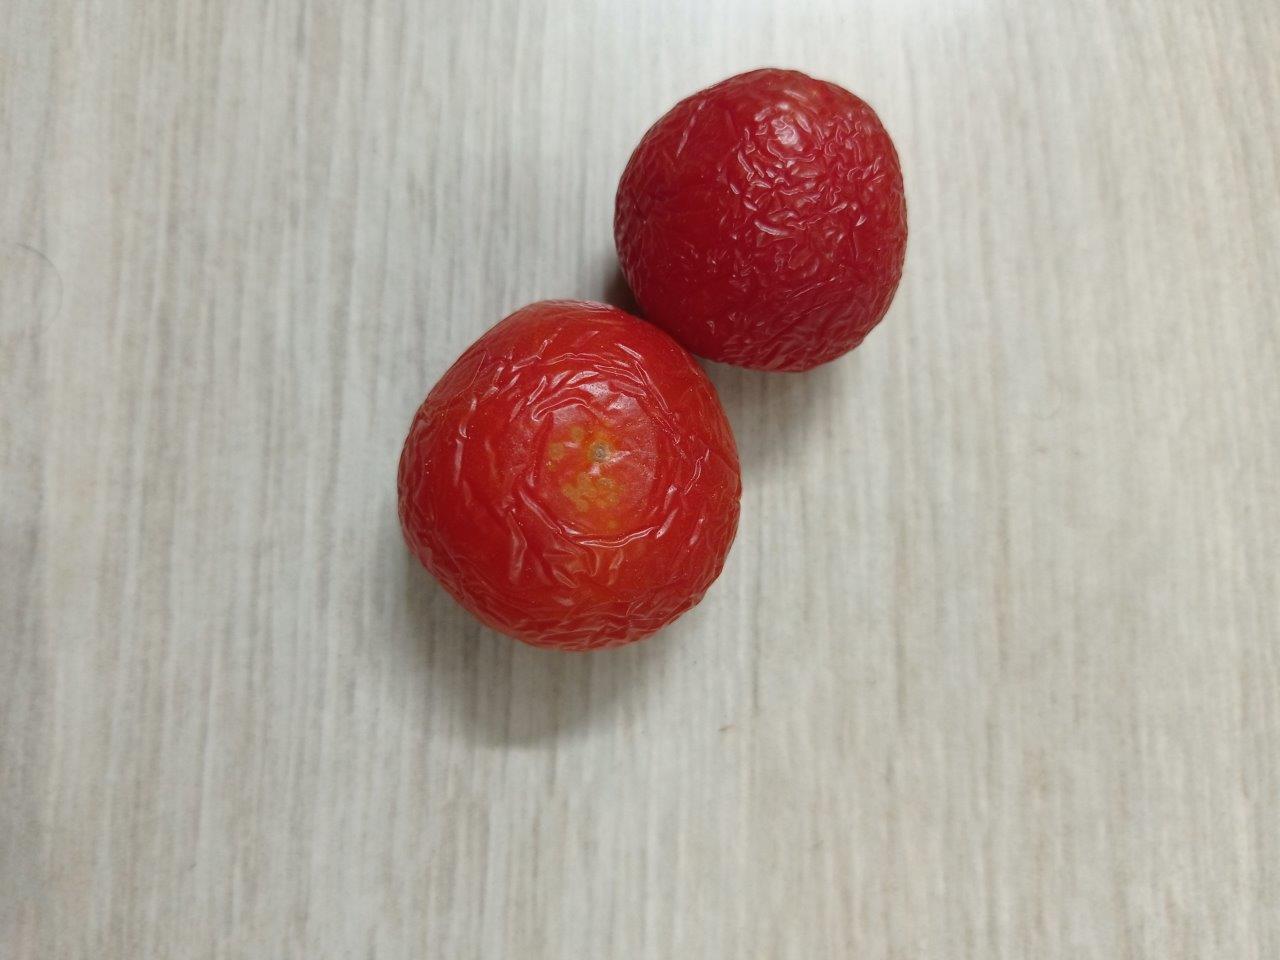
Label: Rotten